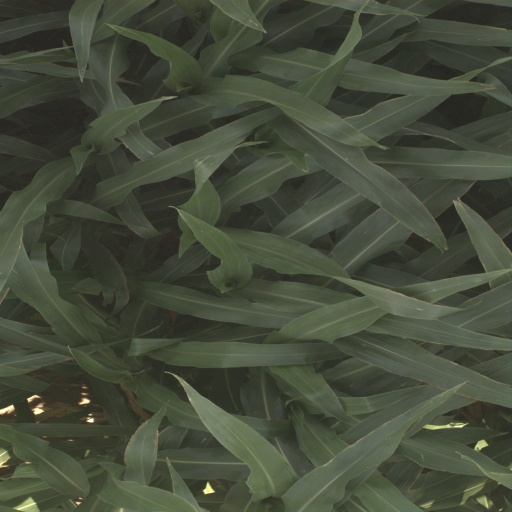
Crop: sorghum